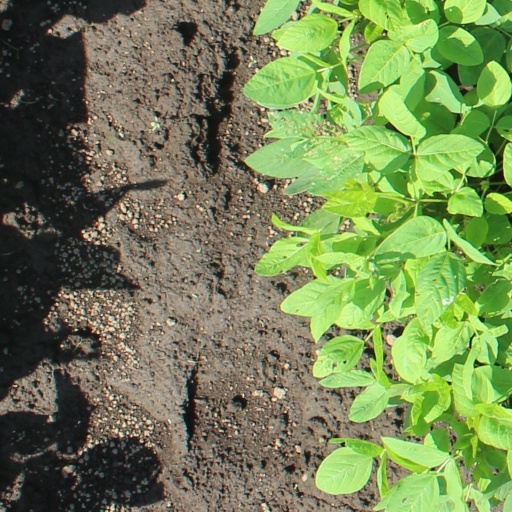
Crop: soybean